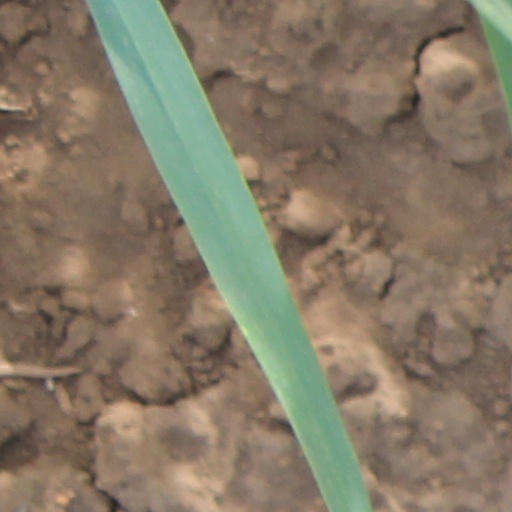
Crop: wheat